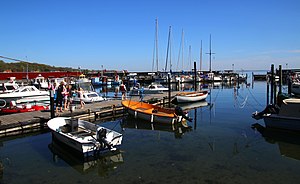
Espergærde / Kultur / Espergærde havn
Espergærde havn
Espergærde ligger i Nordsjælland ved Øresund og regnes i statistisk henseende som en bydel i Helsingørs byområde. Espergærde ligger mellem 5 og 8 km syd for den tidligere købstads centrum. Espergærde ligger som en velafgrænset bydel, mod nord afgrænset af Egebæksvang skov og Flynderupgård, mod vest af Rolighedsmoserne og Helsingørmotorvejen, mod syd af Krogerup gods jorder og Babylone skov. Espergærde hører til Region Hovedstaden.